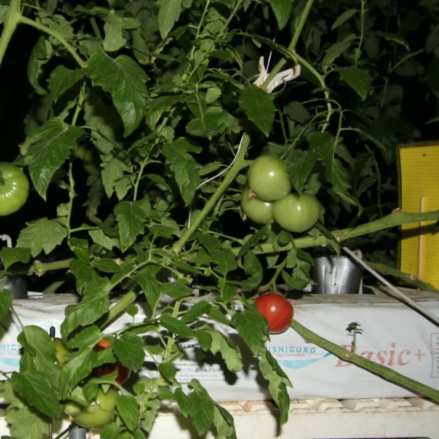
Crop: tomato